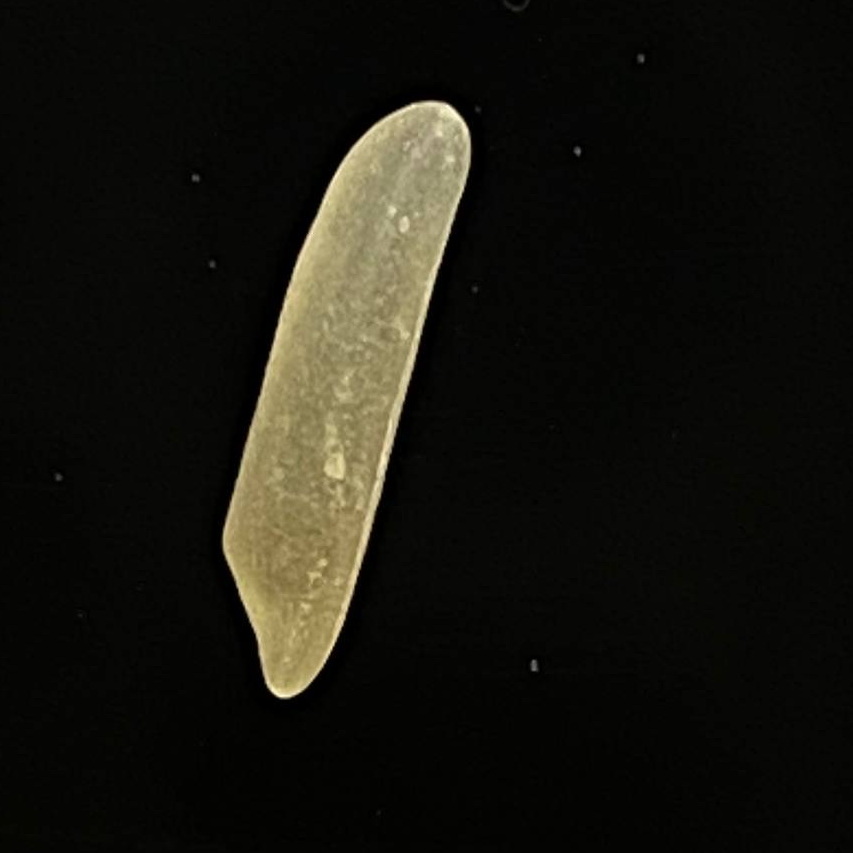
Rice variety: Bashmoti